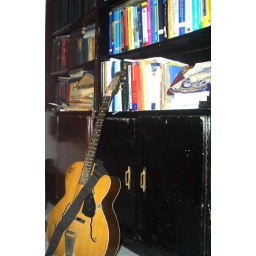
Guitar and books in Hussain's house